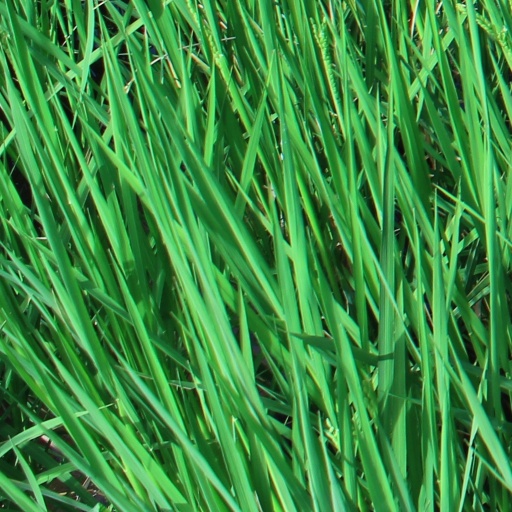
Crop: rice